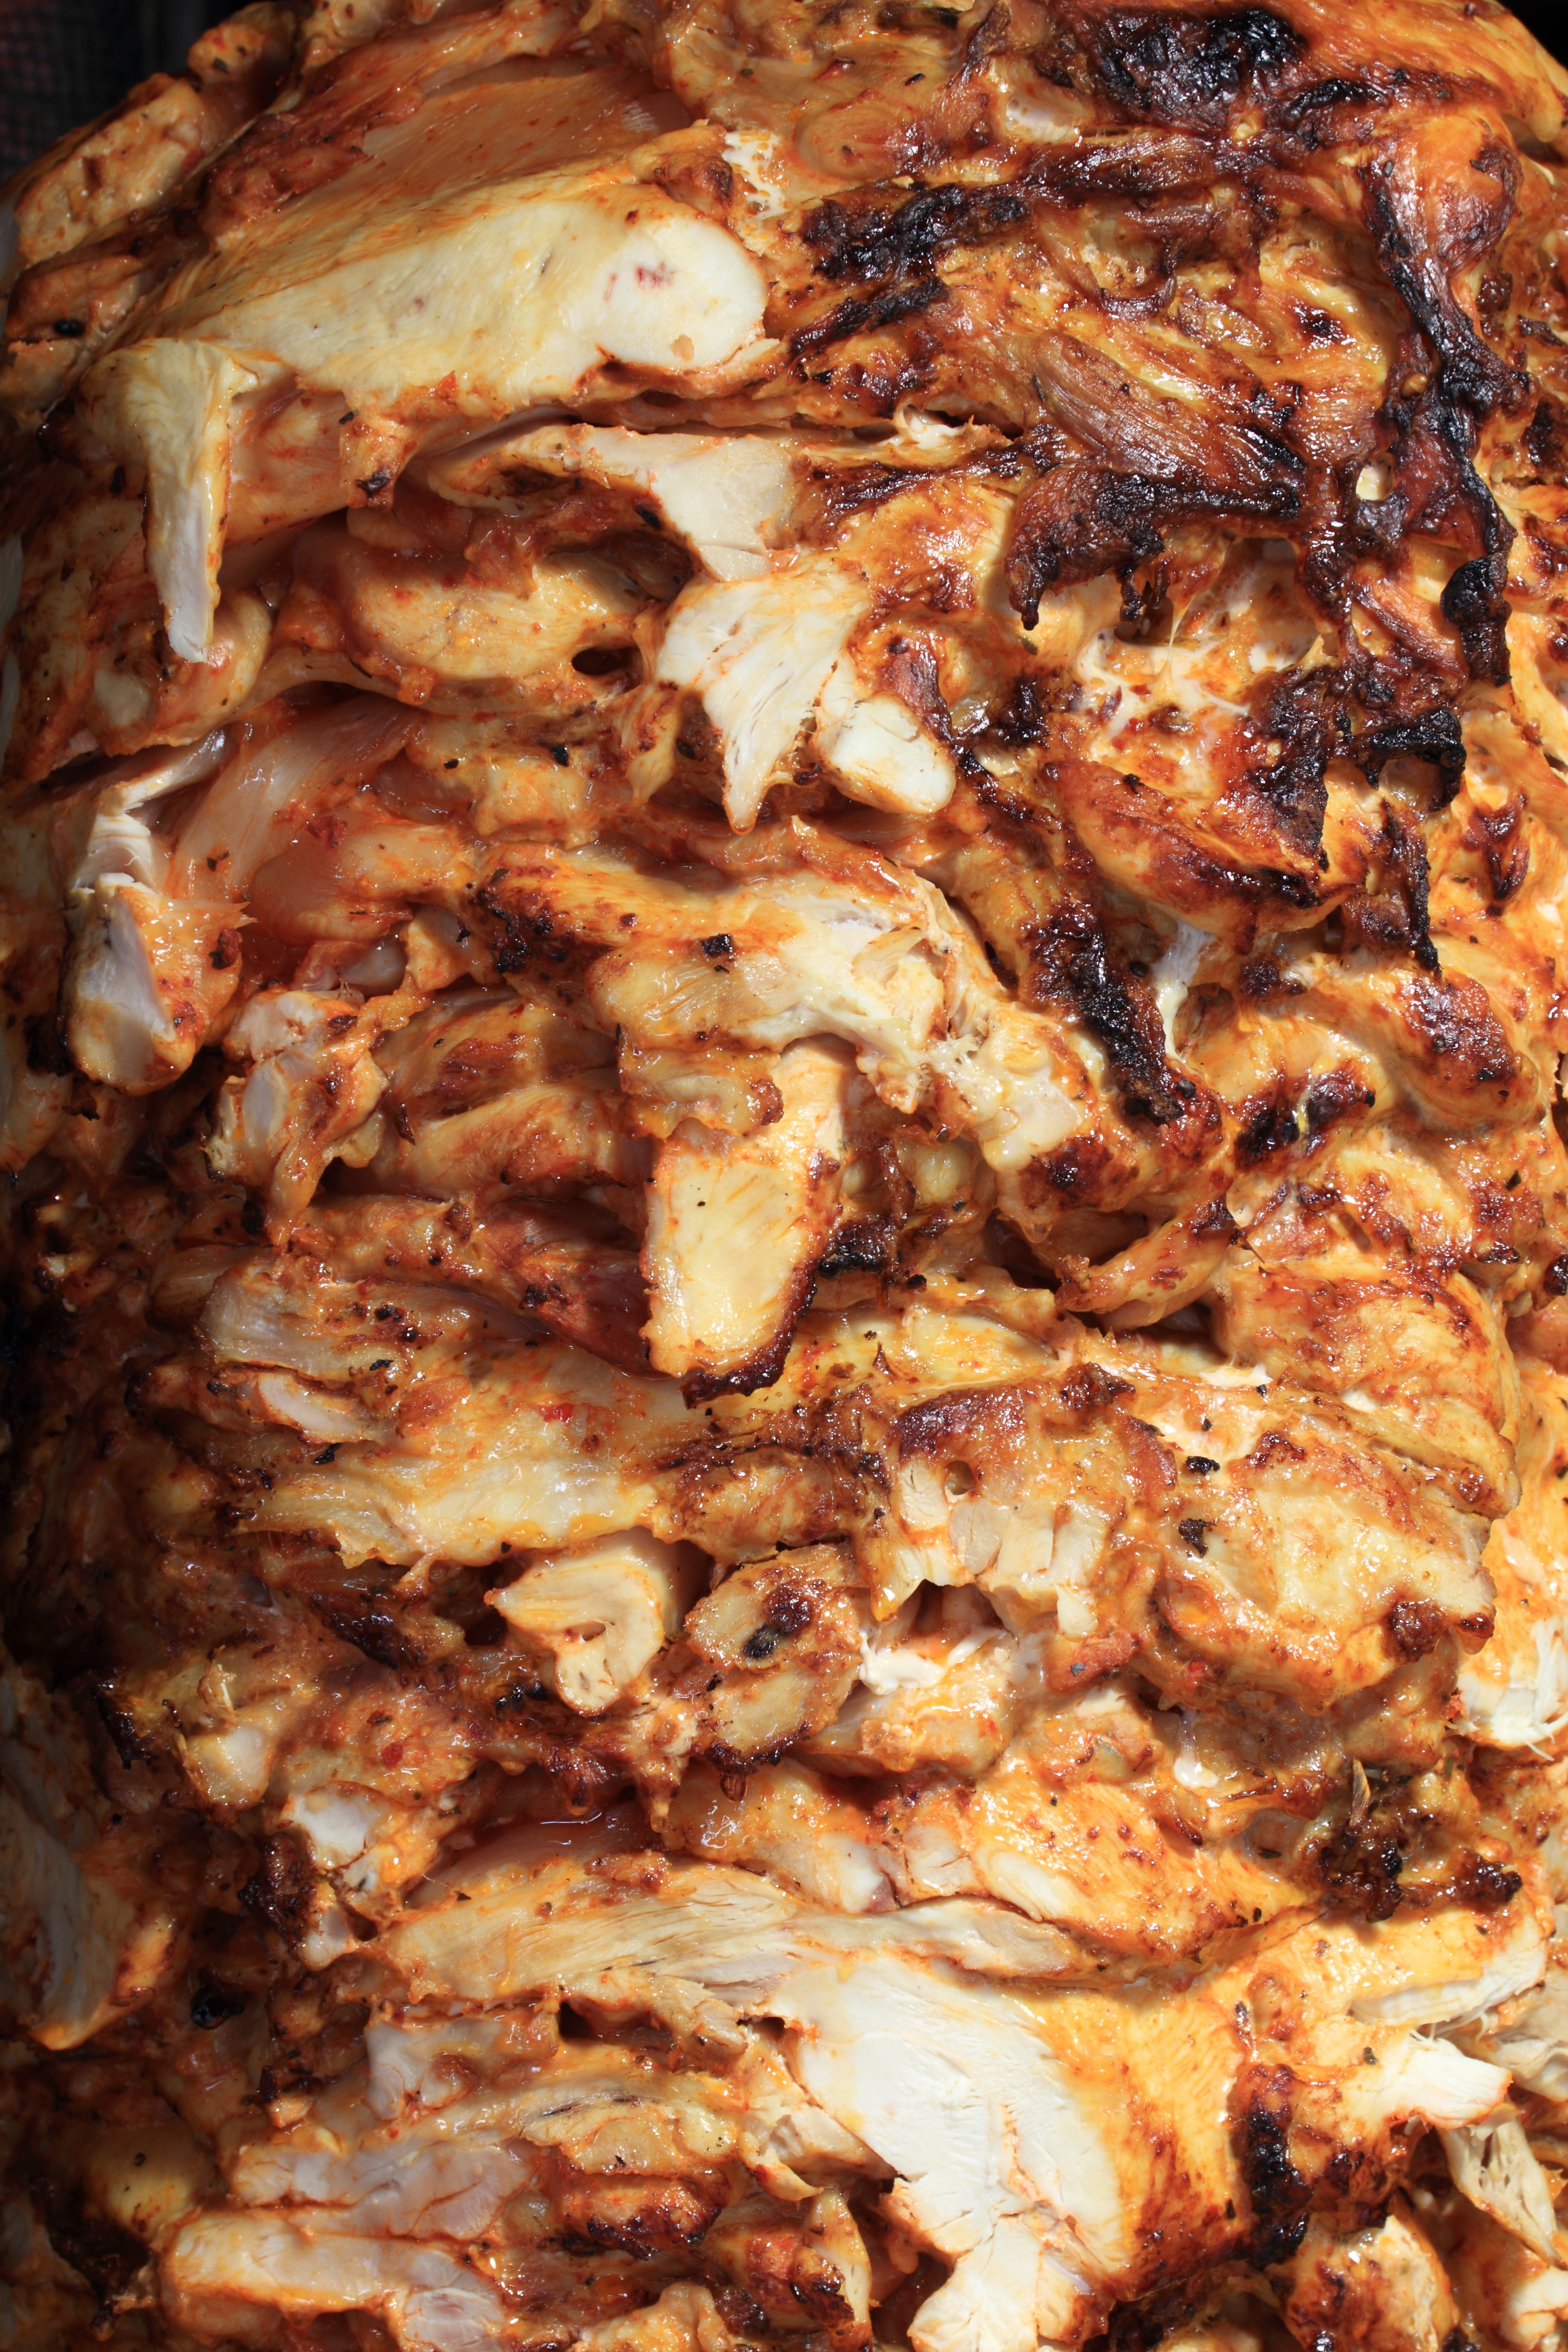
dish, meal, food, produce, meat, cuisine, eating, turkey, istanbul, flowering plant, land plant, shoarma